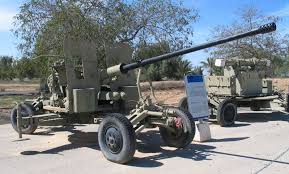
Label: BMP